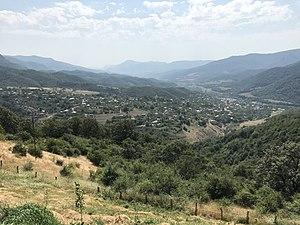
Monastère de Gandzasar en juillet 2017.